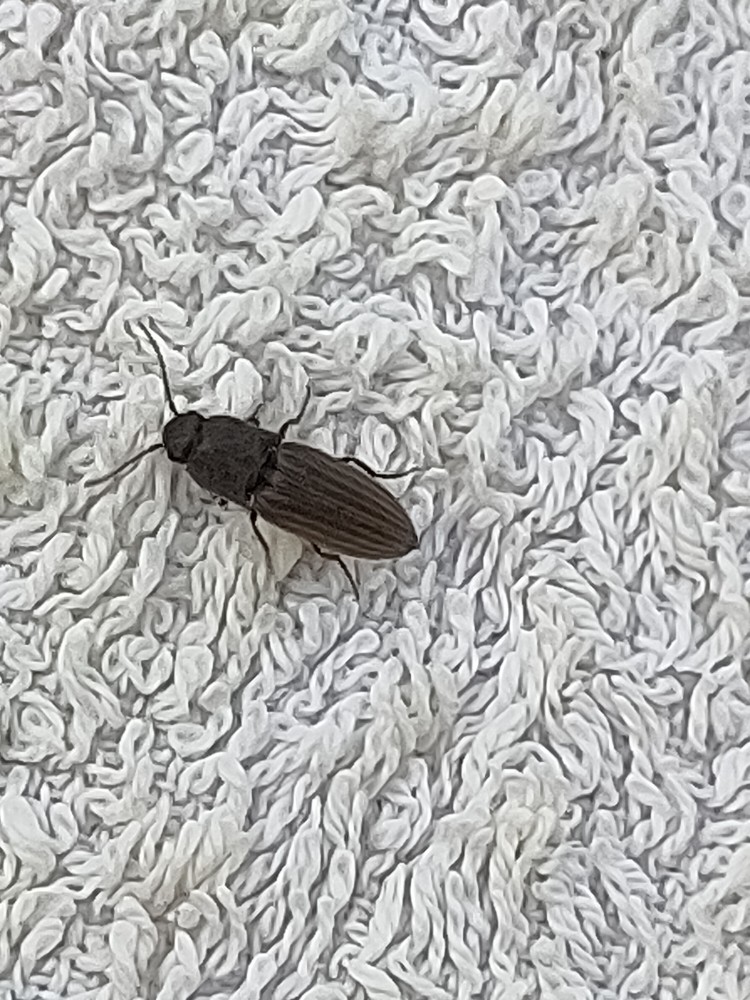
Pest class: clickbeetles_wireworms